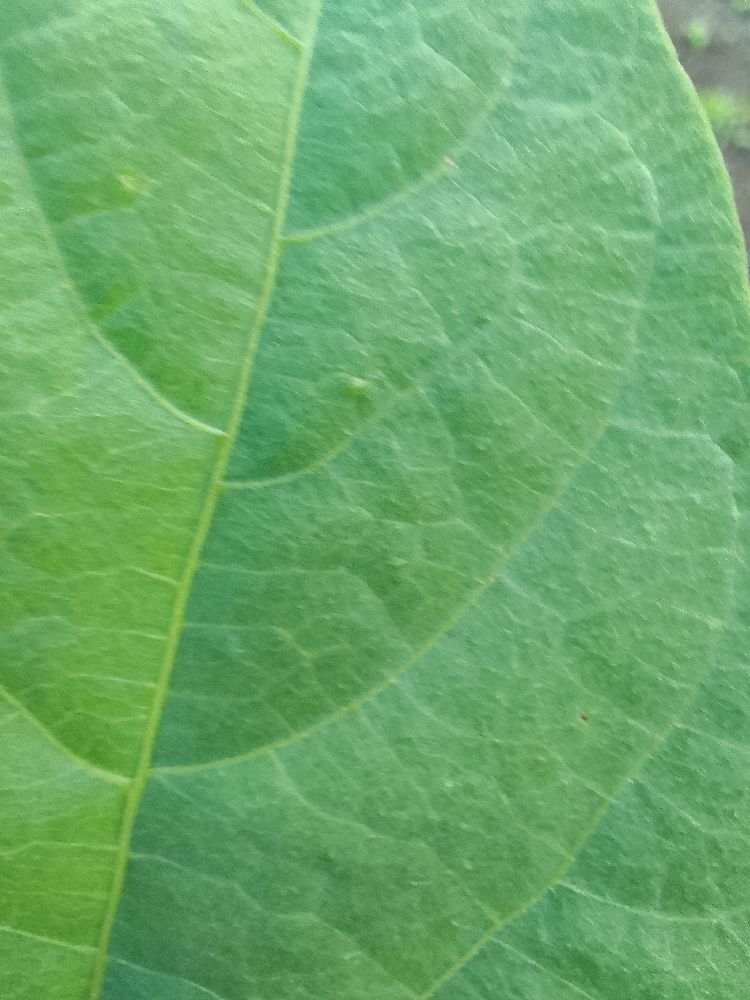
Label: healthy